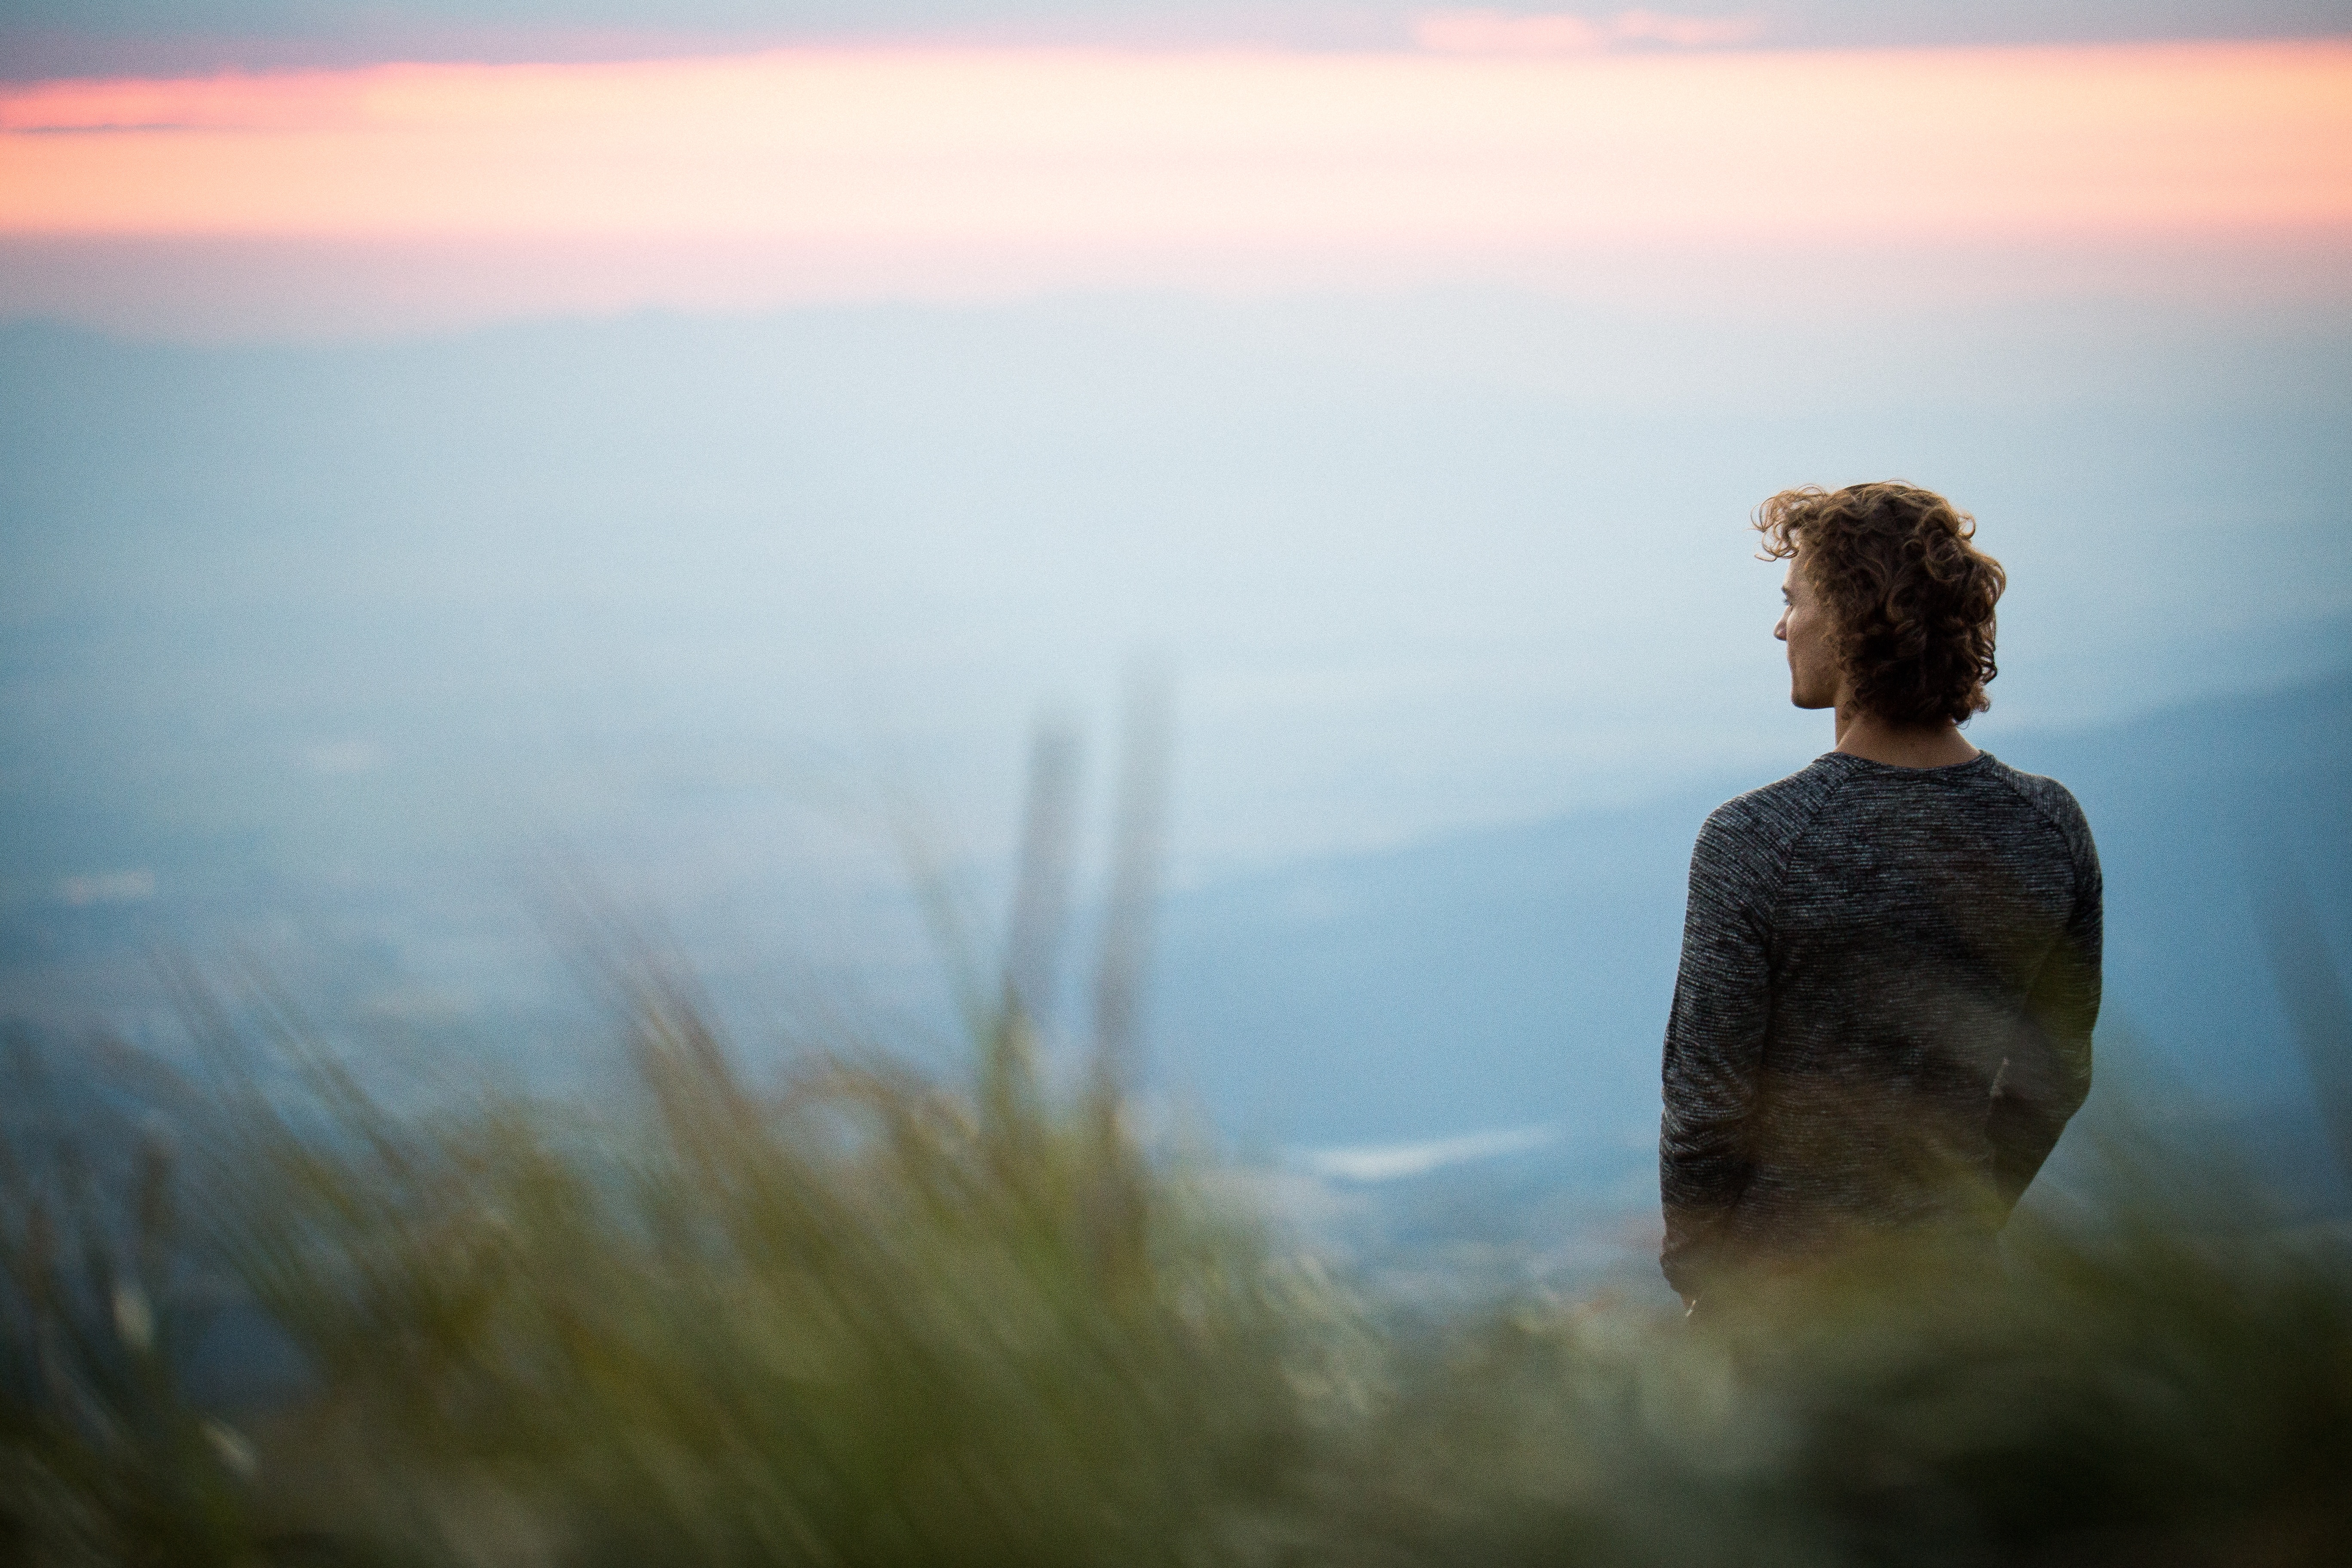
beach, sea, coast, rock, ocean, horizon, mountain, cloud, sky, sun, sunrise, sunset, sunlight, morning, hill, shore, wave, dawn, evening, reflection, meteorological phenomenon, atmospheric phenomenon